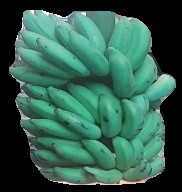
Variety: elakki-bale
Grade: grade2